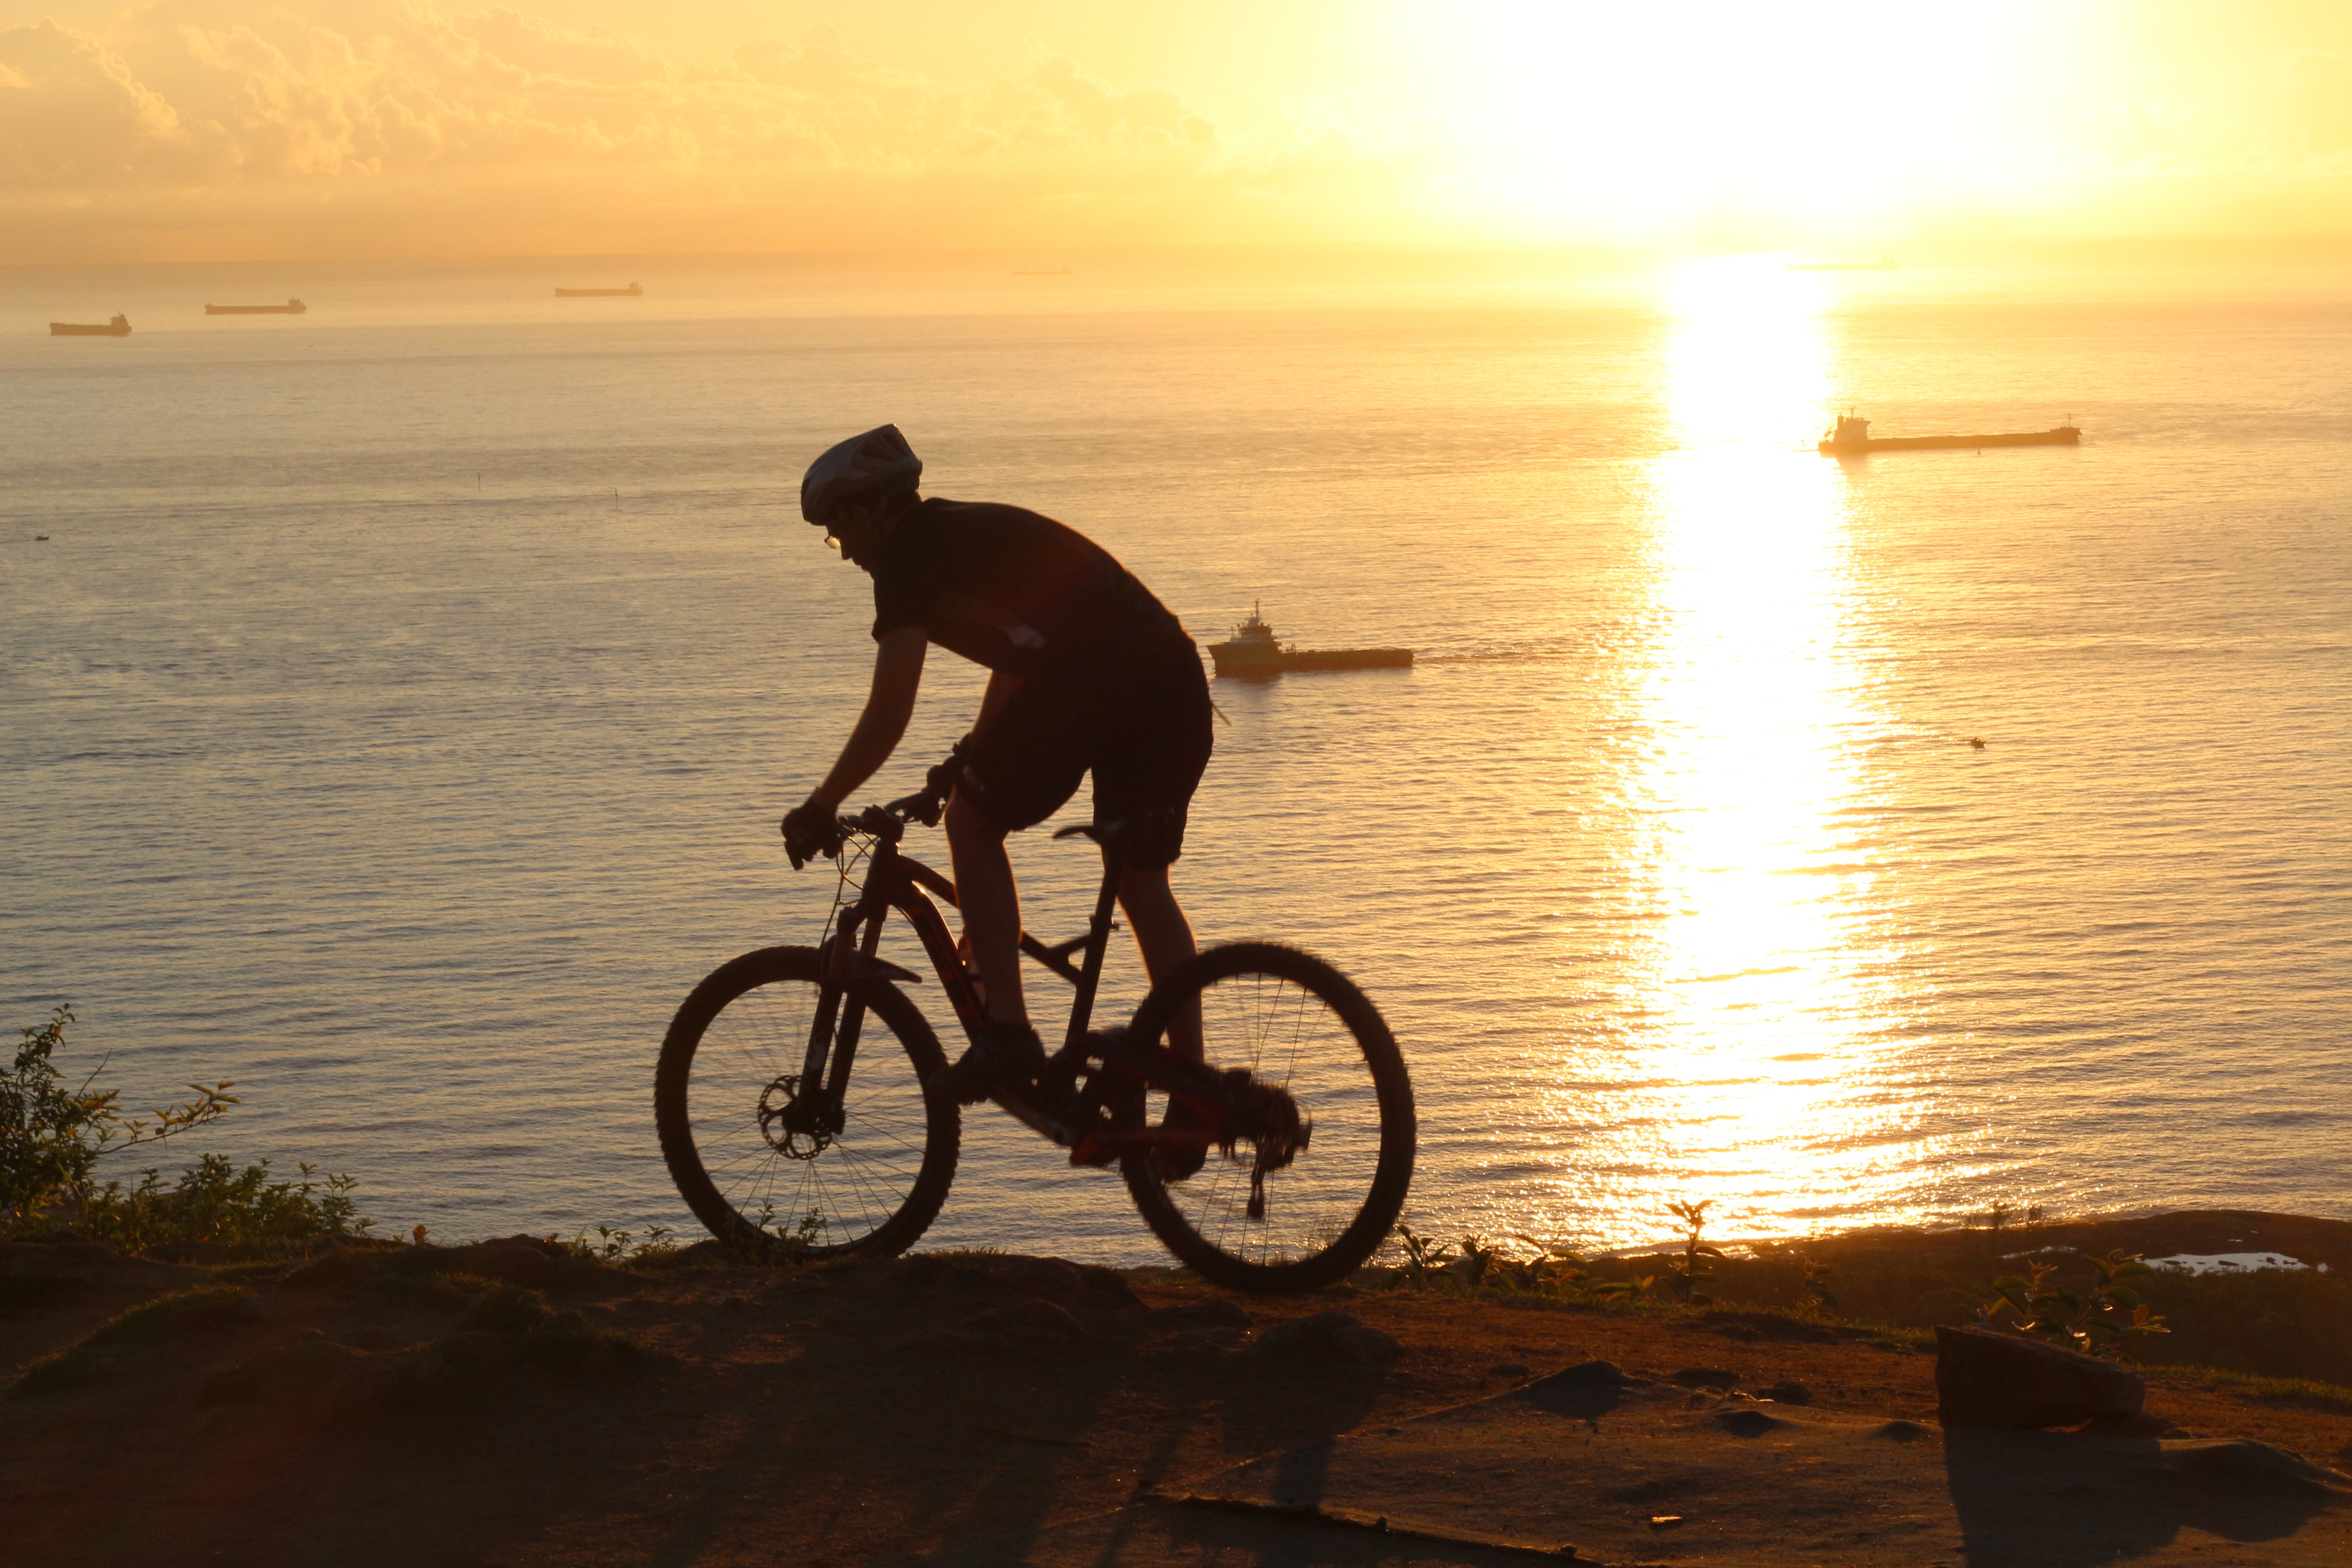
beach, sea, sunrise, sunset, sport, morning, bicycle, bike, evening, vehicle, ride, sports equipment, mountain bike, cycling, pilot, sports, mar, sol, enduro, mtb, allmountain